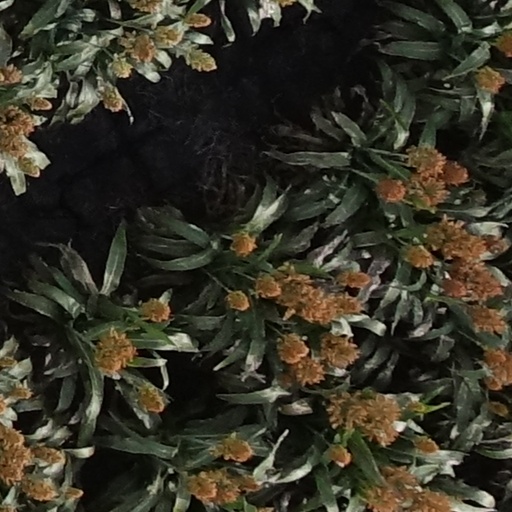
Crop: sorghum